Andreas Görlitz

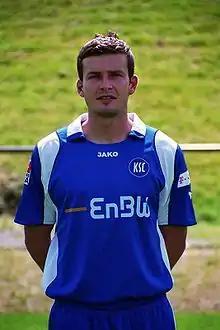
Görlitz with Karlsruher SC in 2007

Andreas Görlitz (born 31 January 1982) is a German former professional footballer who played as a right-back.